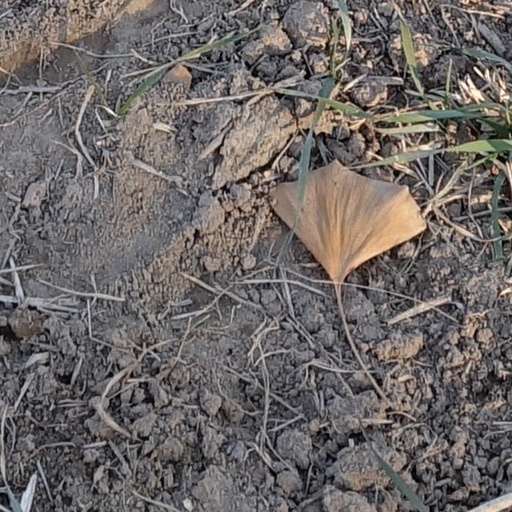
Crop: wheat